Asia Express

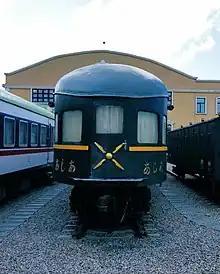
Sightseeing carriage of Asia Express

The locomotives used to haul the trains were known as the "Pashina" (パシナ) class. They were designed by 37-year old engineer Nobutaro Yoshino, who had also designed the "Pashiko" class locomotive and constructed by Kawasaki and Mantetsu's Shahekou Works in 1934 and 1936. The Kawanishi Aircraft Company provided assistance in the design of the streamlining. As the "Pashina" class was too heavy for use on the line north of Xinjing, the "Asia Express" was hauled by "Pashiro" class locomotives between Xinjing and Harbin.